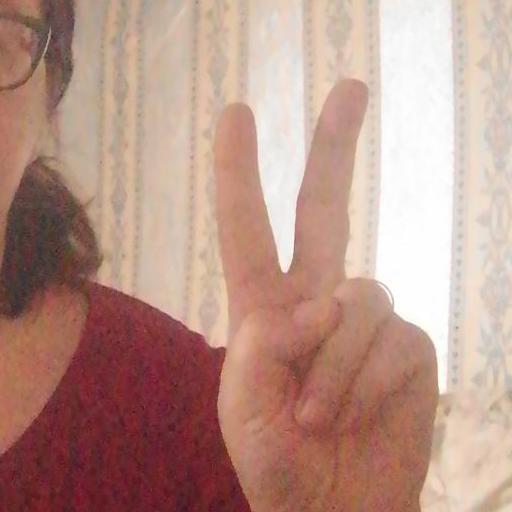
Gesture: peace